Leijona

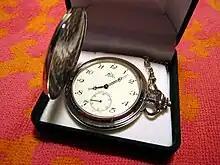
Leijona Pocket Watch from 2002

Leijona is a Finnish watch brand owned by the company Oy Perkko. History of the brand dates back to 1907 when Johan Werner Lindroos started importing watches into Finland. The brand has been owned by the Perkko family since 1919. The watches were originally manufactured in Switzerland, and later mostly in Japan and China. In recent years, the brand has reintroduced Swiss made watches as a part of its collections, most notably the high-end Leijona Heritage 1907 collection developed together with watchmaker Kari Voutilainen.